Small nucleolar RNA SNORD49

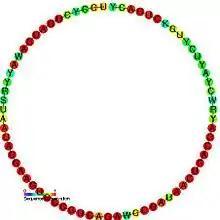
Predicted secondary structure and sequence conservation of SNORD49

In molecular biology, snoRNA U49 (also known as SNORD49) is a non-coding RNA (ncRNA) molecule which functions in the modification of other small nuclear RNAs (snRNAs). This type of modifying RNA is usually located in the nucleolus of the eukaryotic cell which is a major site of snRNA biogenesis. It is known as a small nucleolar RNA (snoRNA) and also often referred to as a guide RNA.